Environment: real
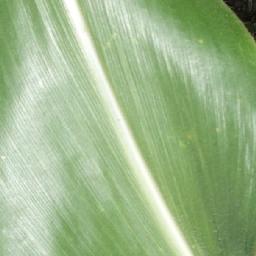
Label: healthy